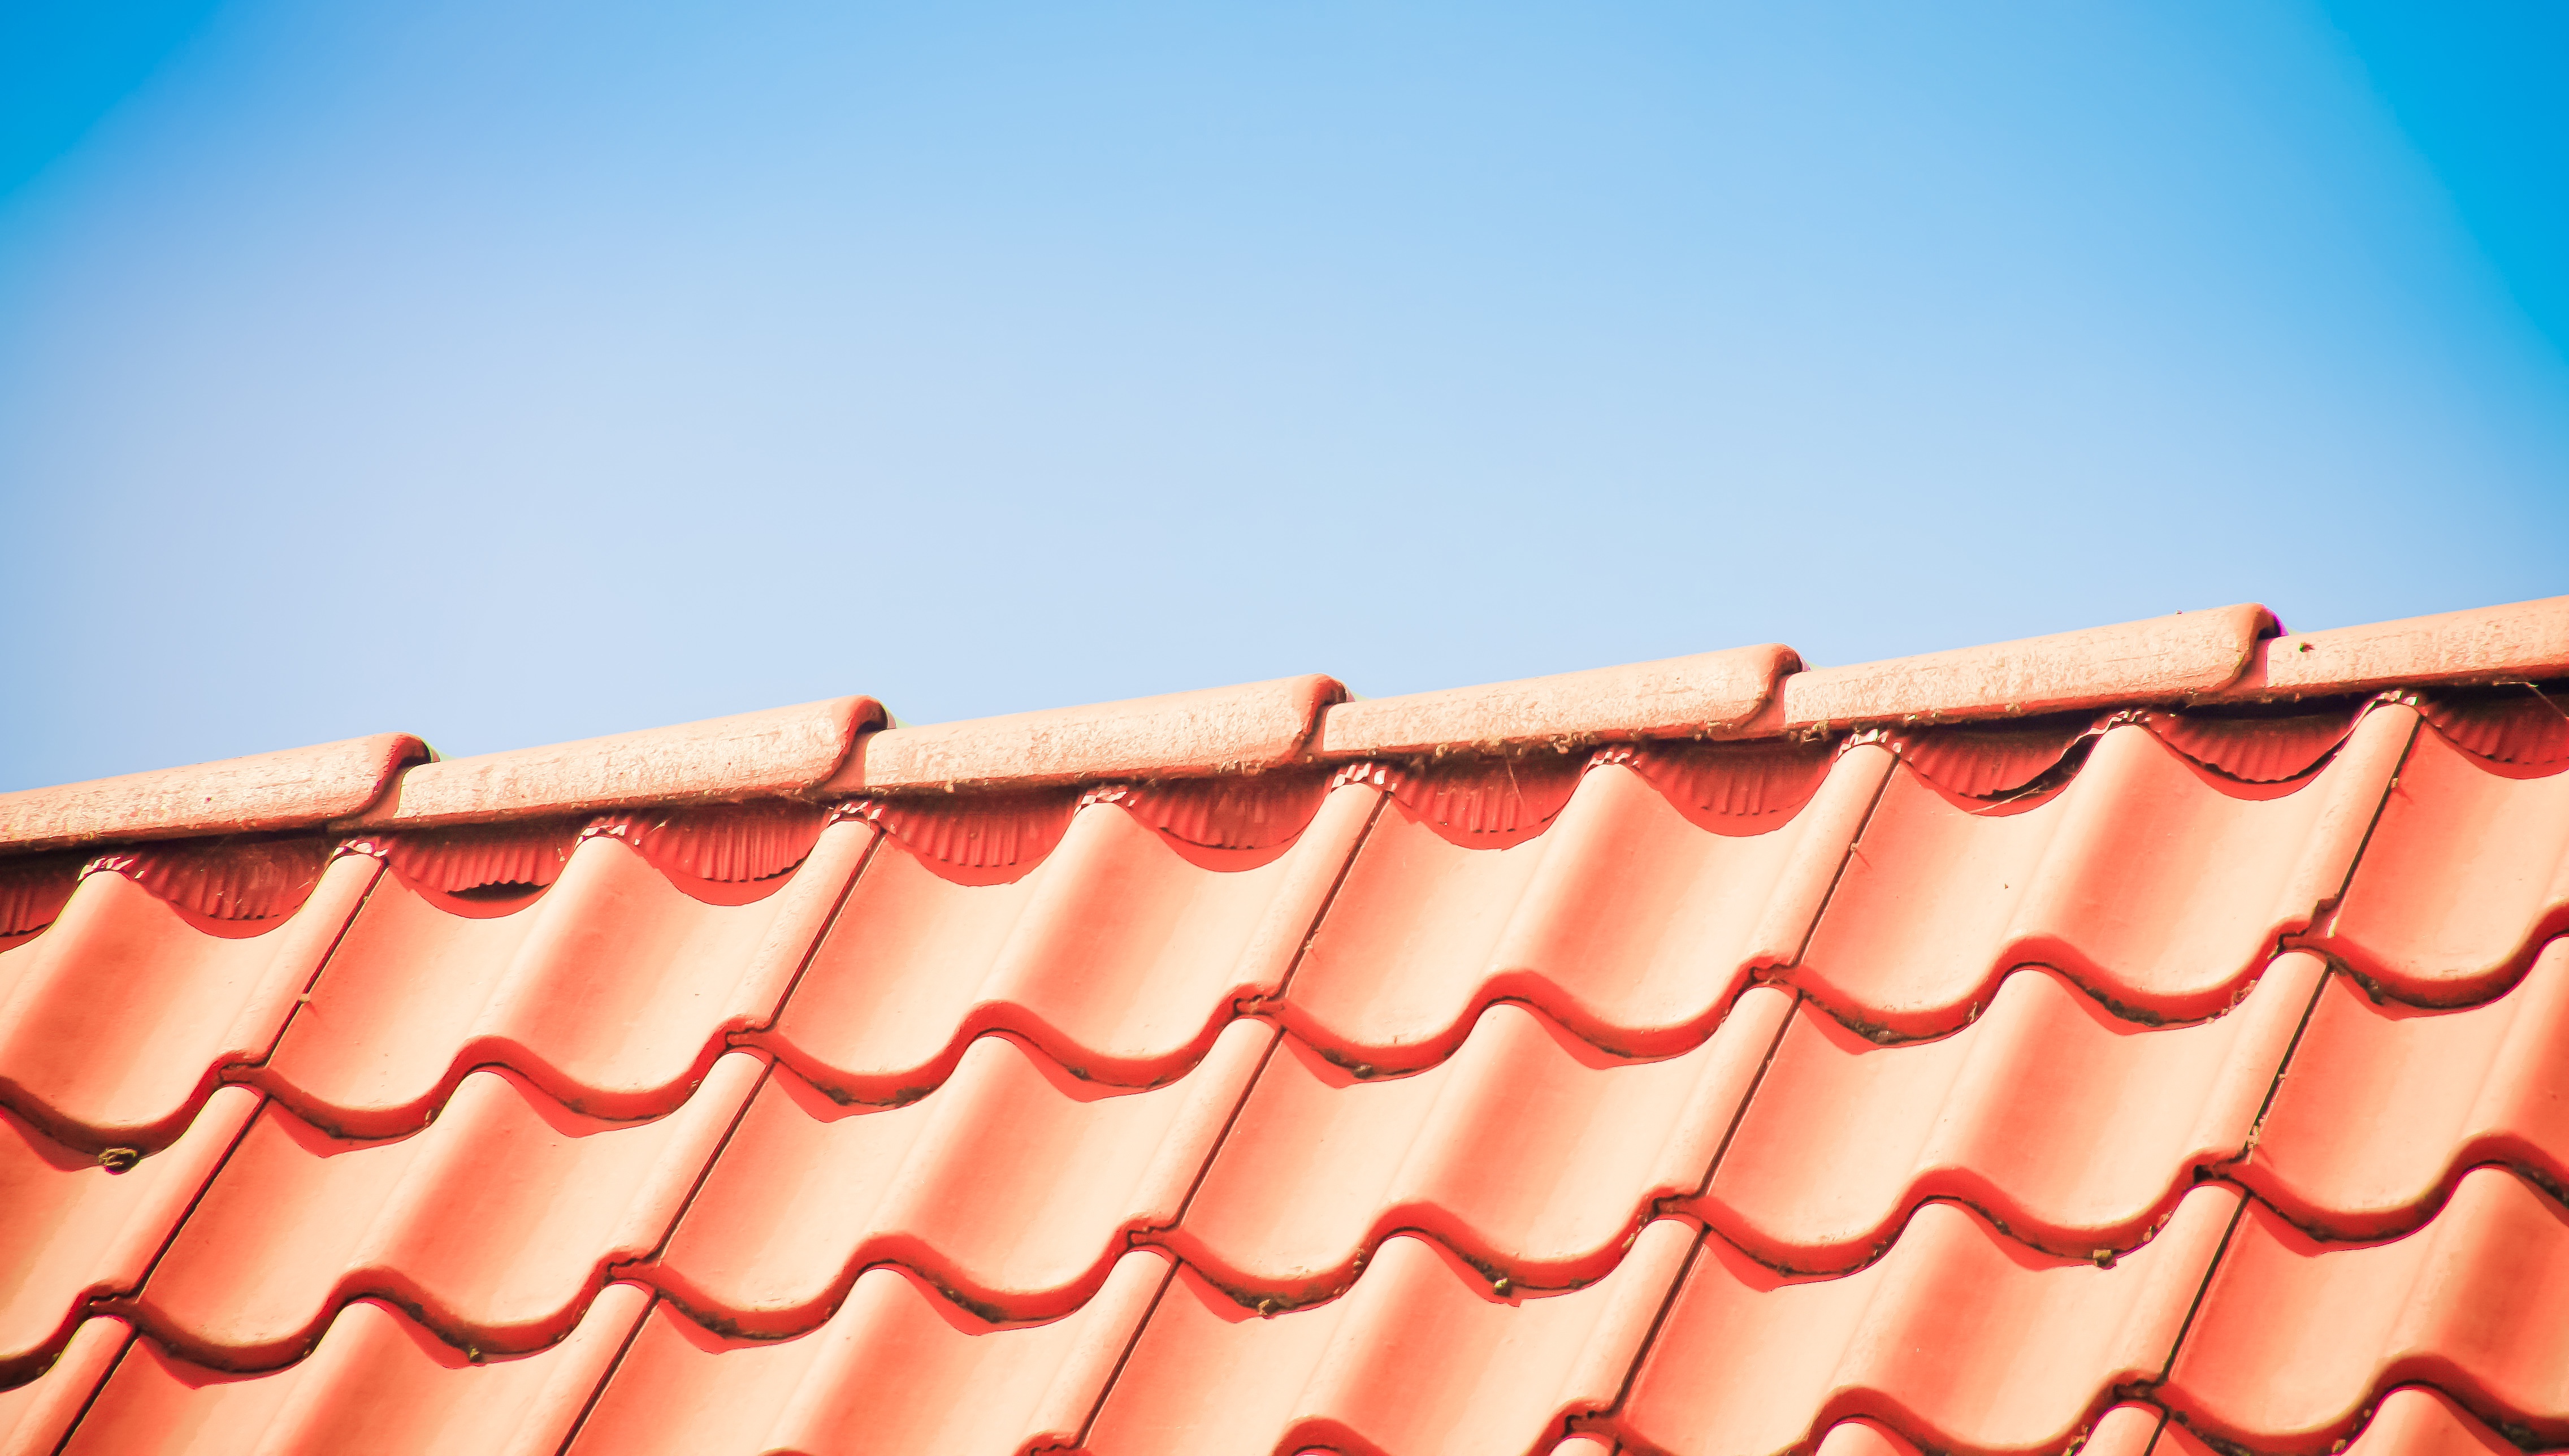
structure, wall, line, red, color, blue, brick, shape